Björn Kristjánsson

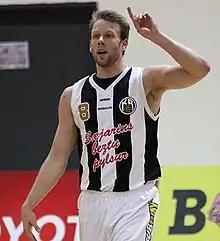
Björn in 2015 with KR.

Björn Kristjánsson (born 4 November 1992) is an Icelandic basketball player. Over his career, he has won the Icelandic championship with KR four times and the Icelandic Basketball Cup twice.